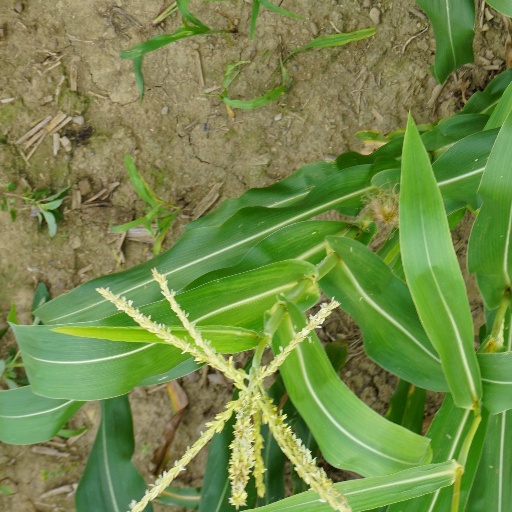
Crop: maize; corn